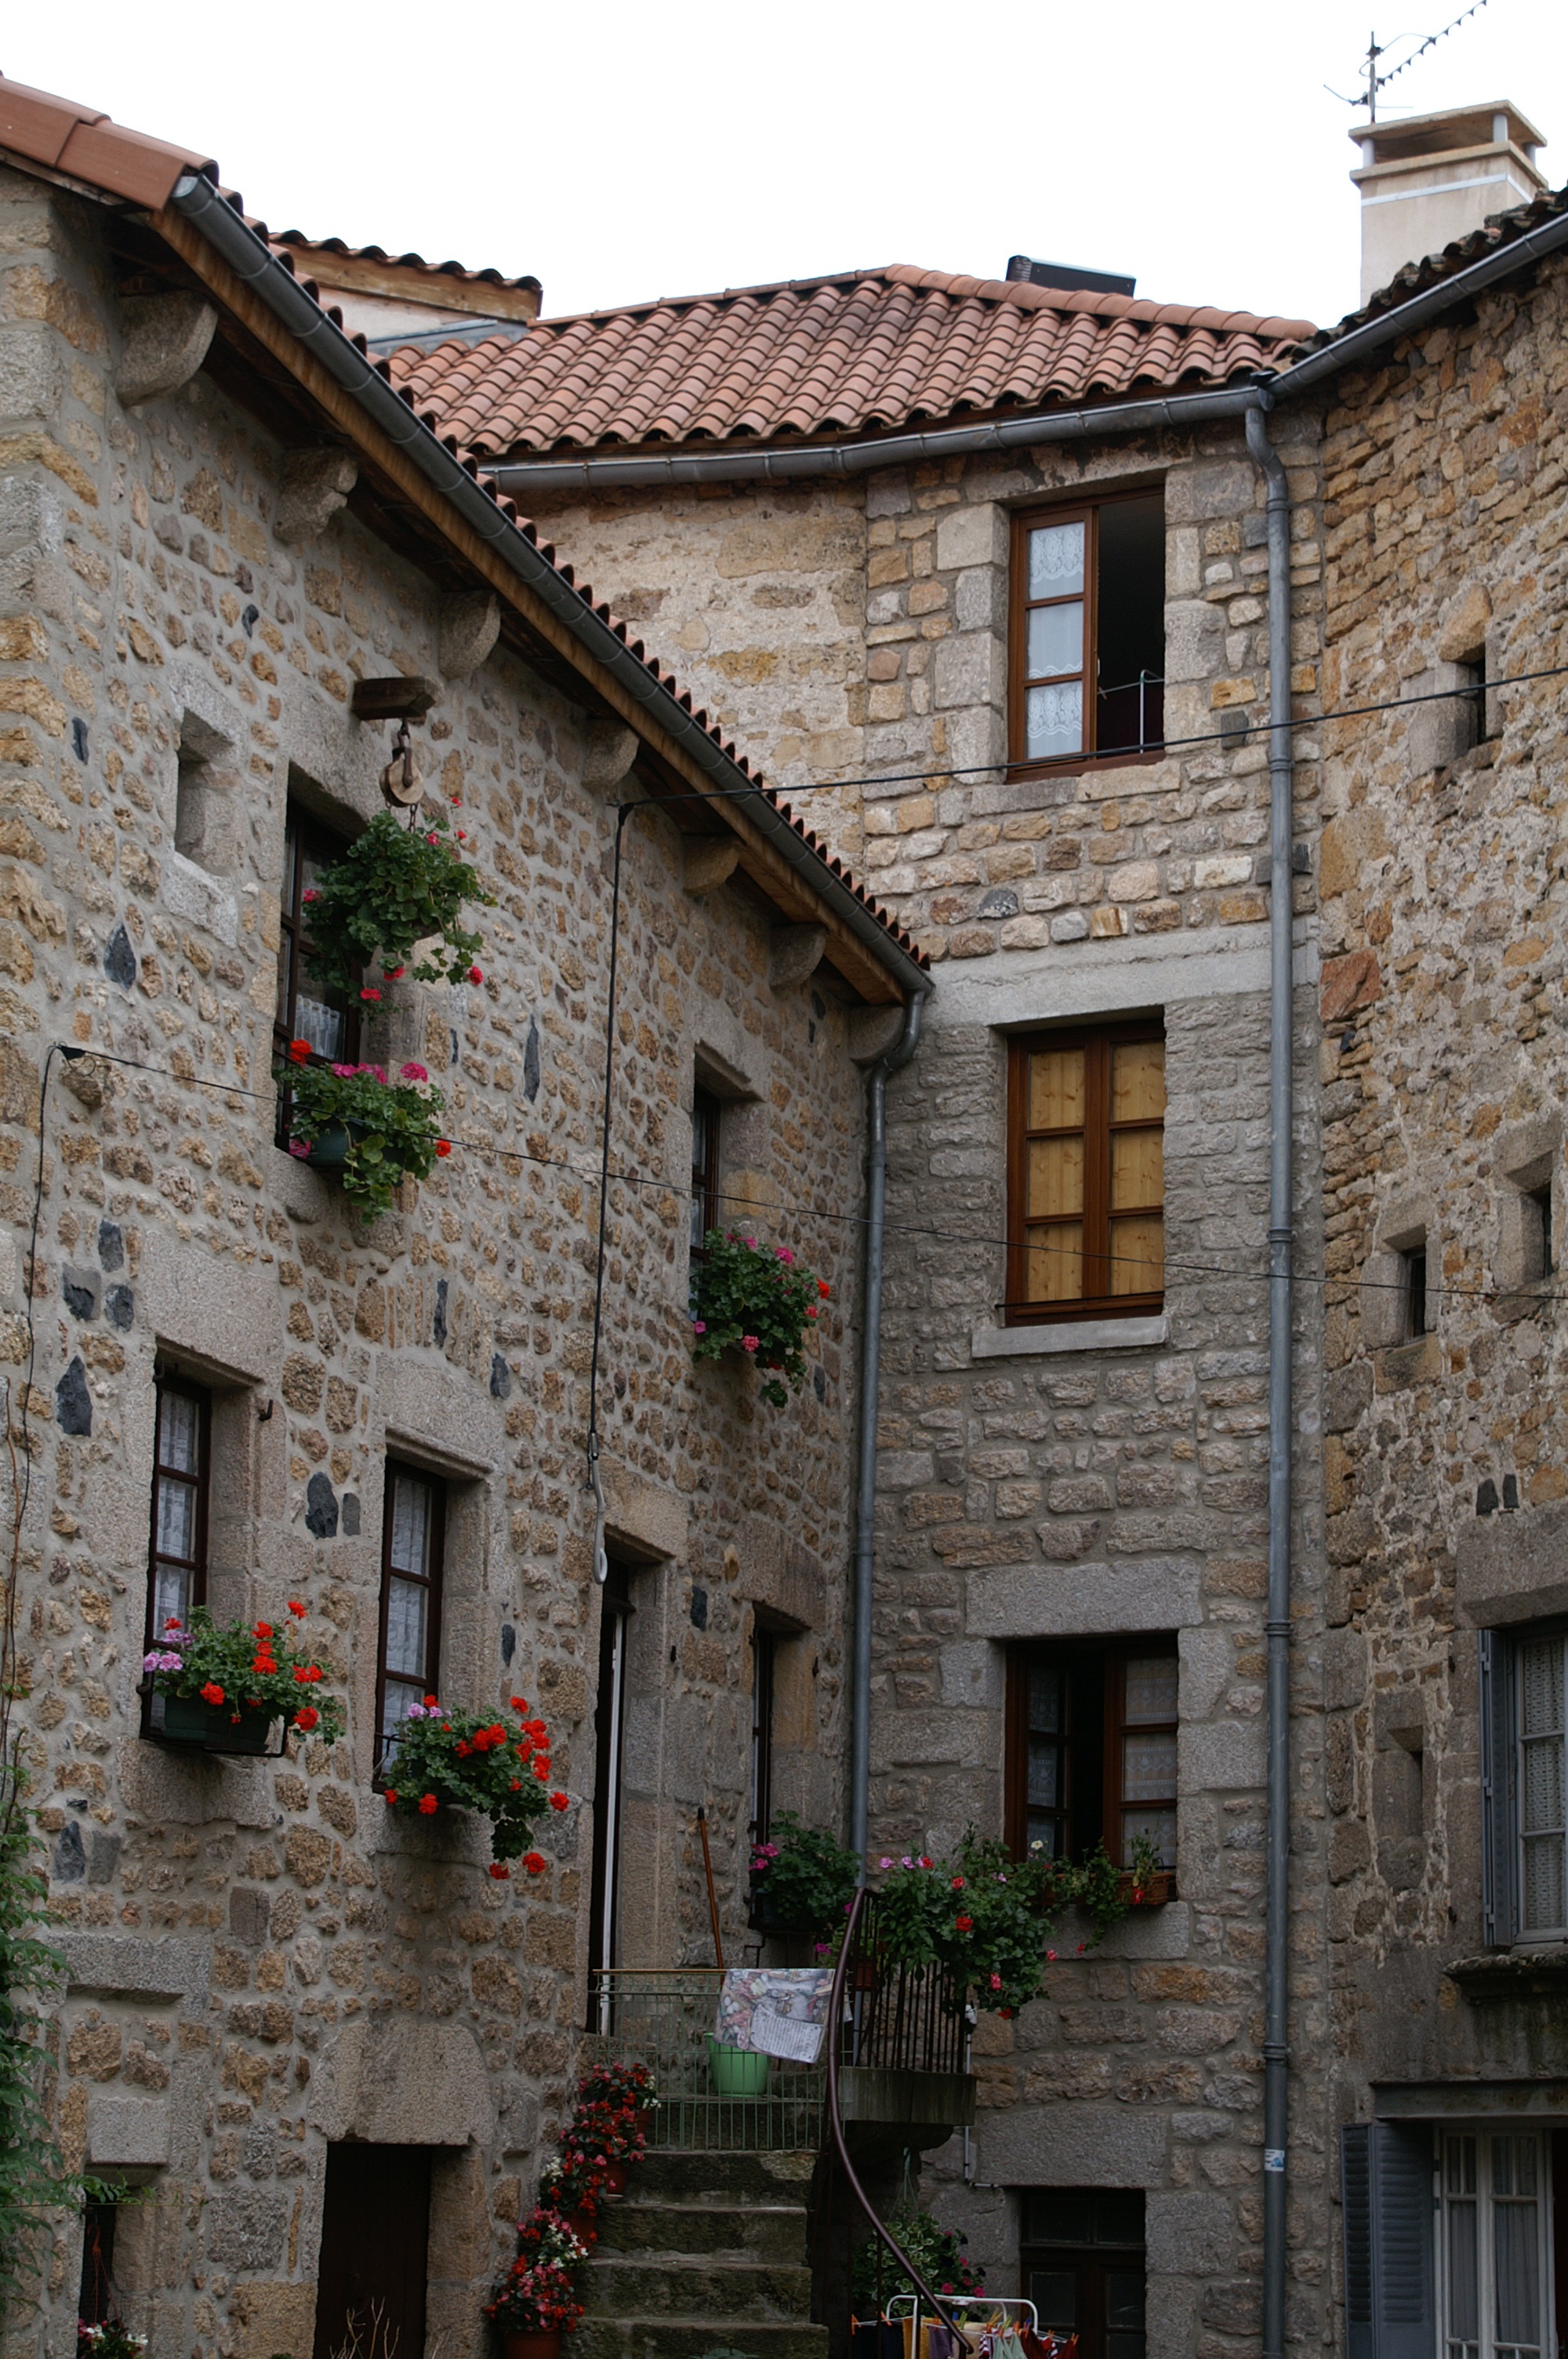
architecture, house, town, roof, building, home, wall, tourist, village, france, cottage, facade, property, tourism, lane, flowers, geranium, farmhouse, picturesque, provence, estate, neighbourhood, old buildings, old village, planters, residential area, pretty french village, old roofs, old stone houses, fen tes, flowering balconies, red brick roofs